Limes Tripolitanus

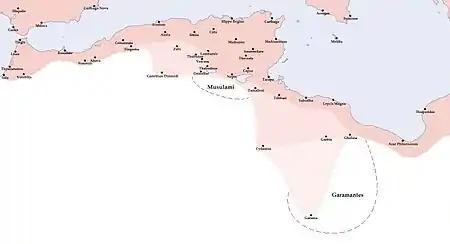
Faustus' campaigning between 197 and 202 AD greatly contributed to the expansion of the Limes Tripolitanus between Nepte and Golaia

The Romans did not conquer the Garamantes so much as they seduced them with the benefits of trade and discouraged them with the threat of war. The last Garamantian foray to the coast was in AD 69, when they joined with the people of Oea (modern Tripoli) in battle against Leptis Magna.